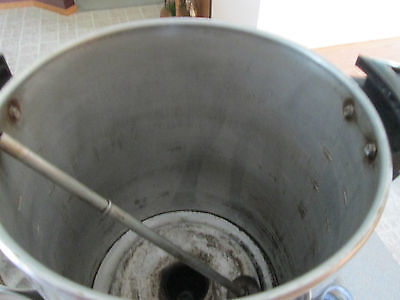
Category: coffee maker